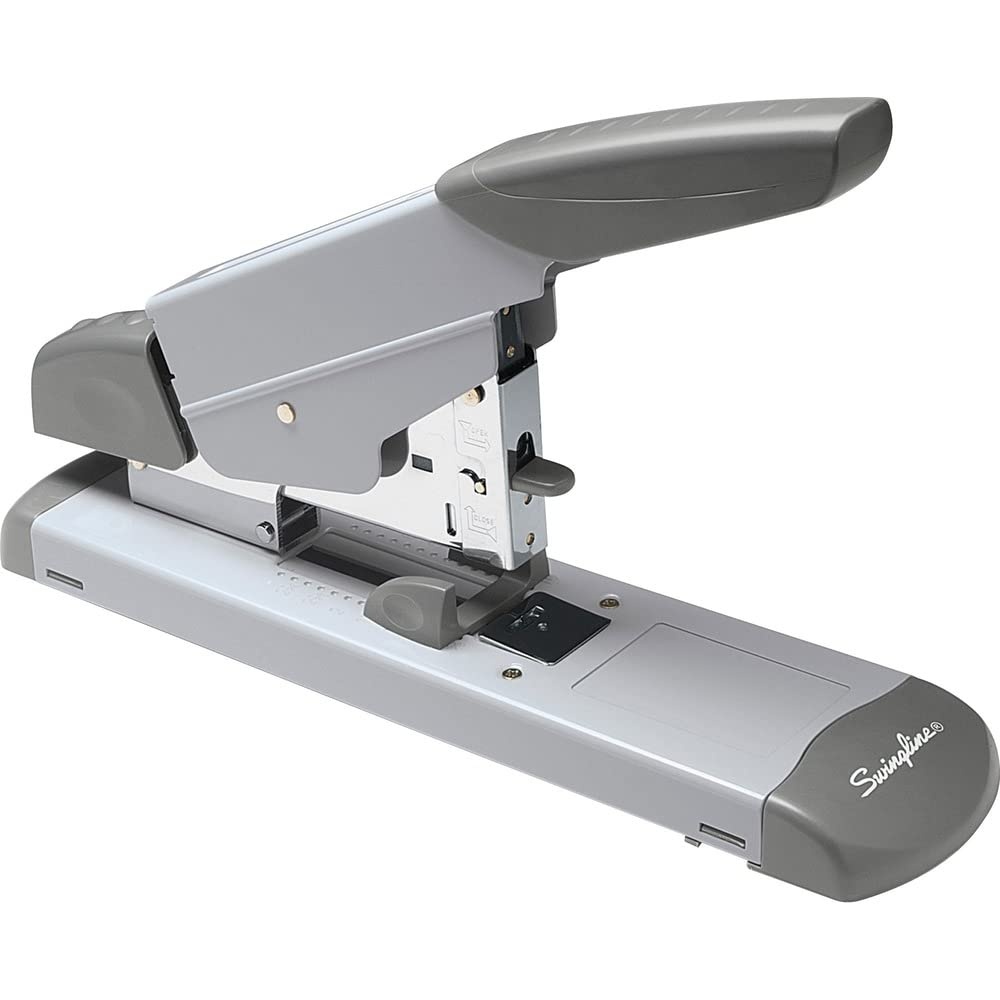
Swingline 39002 Deluxe Heavy-Duty Stapler 160-Sheet Capacity Platinum
Heavy Duty, Metal Stapler With Precision Alignment Guide Staples As Many As 160 Sheets At Once. Features An Easy-To-Use Front-End Jam Clearing Mechanism.
Brand: Swingline®
Category: Office Supplies > Office Instruments > Staplers > Heavy Duty Staplers